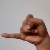
The image shows a hand gesture representing the letter 'J' in Indian Sign Language.